Litter (vehicle)

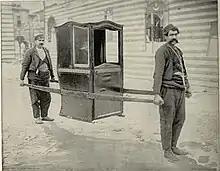
A Turkish sedan chair, 1893

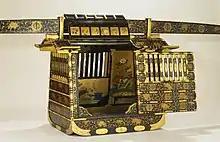
The Japanese Princess Mune's 18th-century palanquin, with an arabesque design in maki-e lacquer

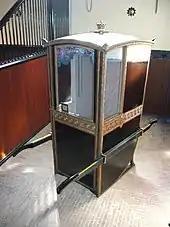
A late-18th-century English sedan chair at Eaton Hall

The litter is a class of wheelless vehicles, a type of human-powered transport, for the transport of people. Smaller litters may take the form of open chairs or beds carried by two or more carriers, some being enclosed for protection from the elements. Larger litters, for example those of the Chinese emperors, may resemble small rooms upon a platform borne upon the shoulders of a dozen or more people. To most efficiently carry a litter, porters either place the carrying poles directly upon their shoulders or use a yoke to transfer the load from the carrying poles to the shoulders.